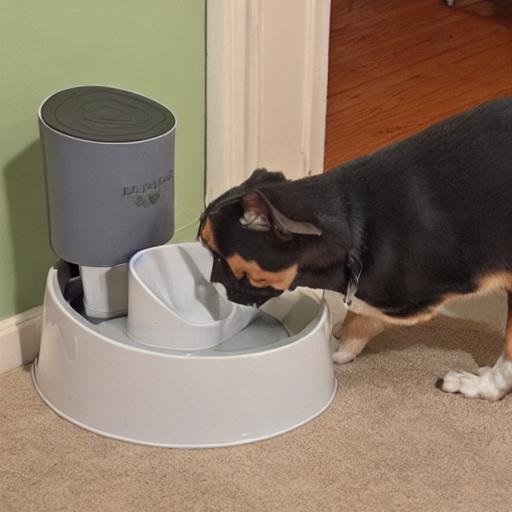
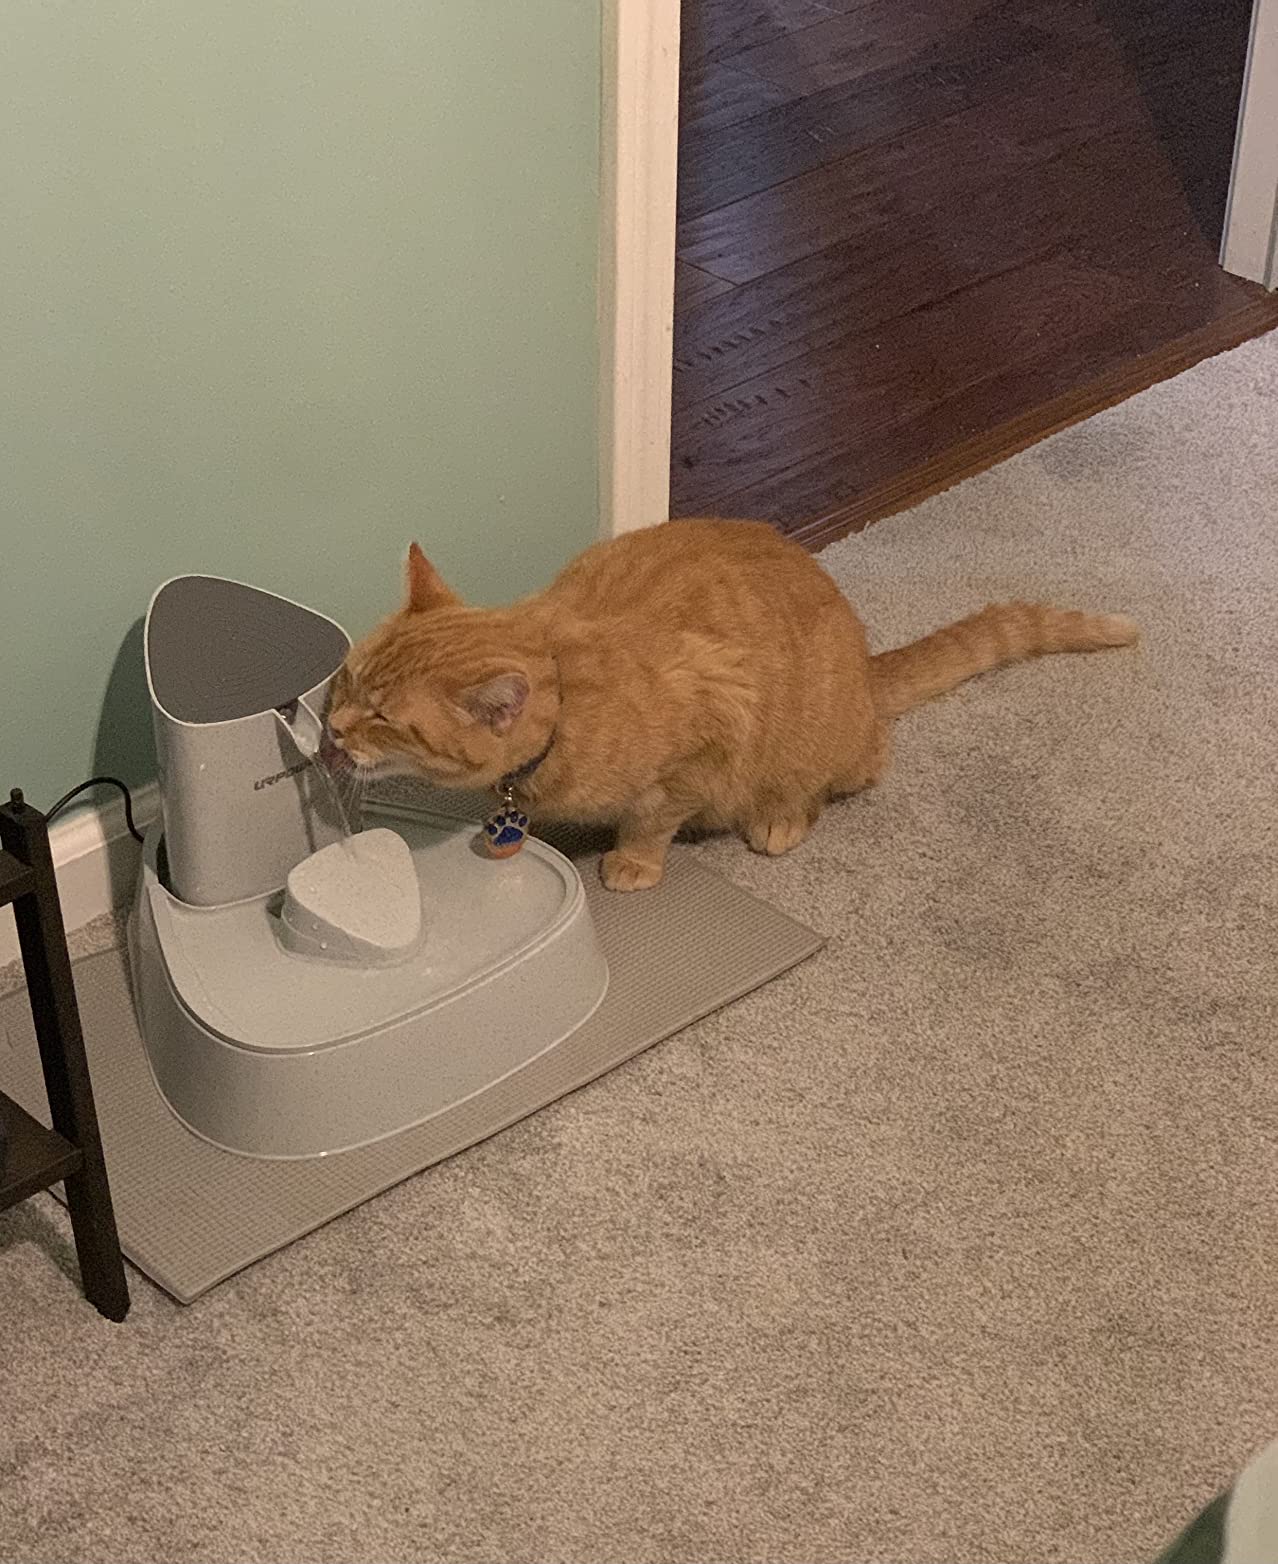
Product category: items_bowl
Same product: no